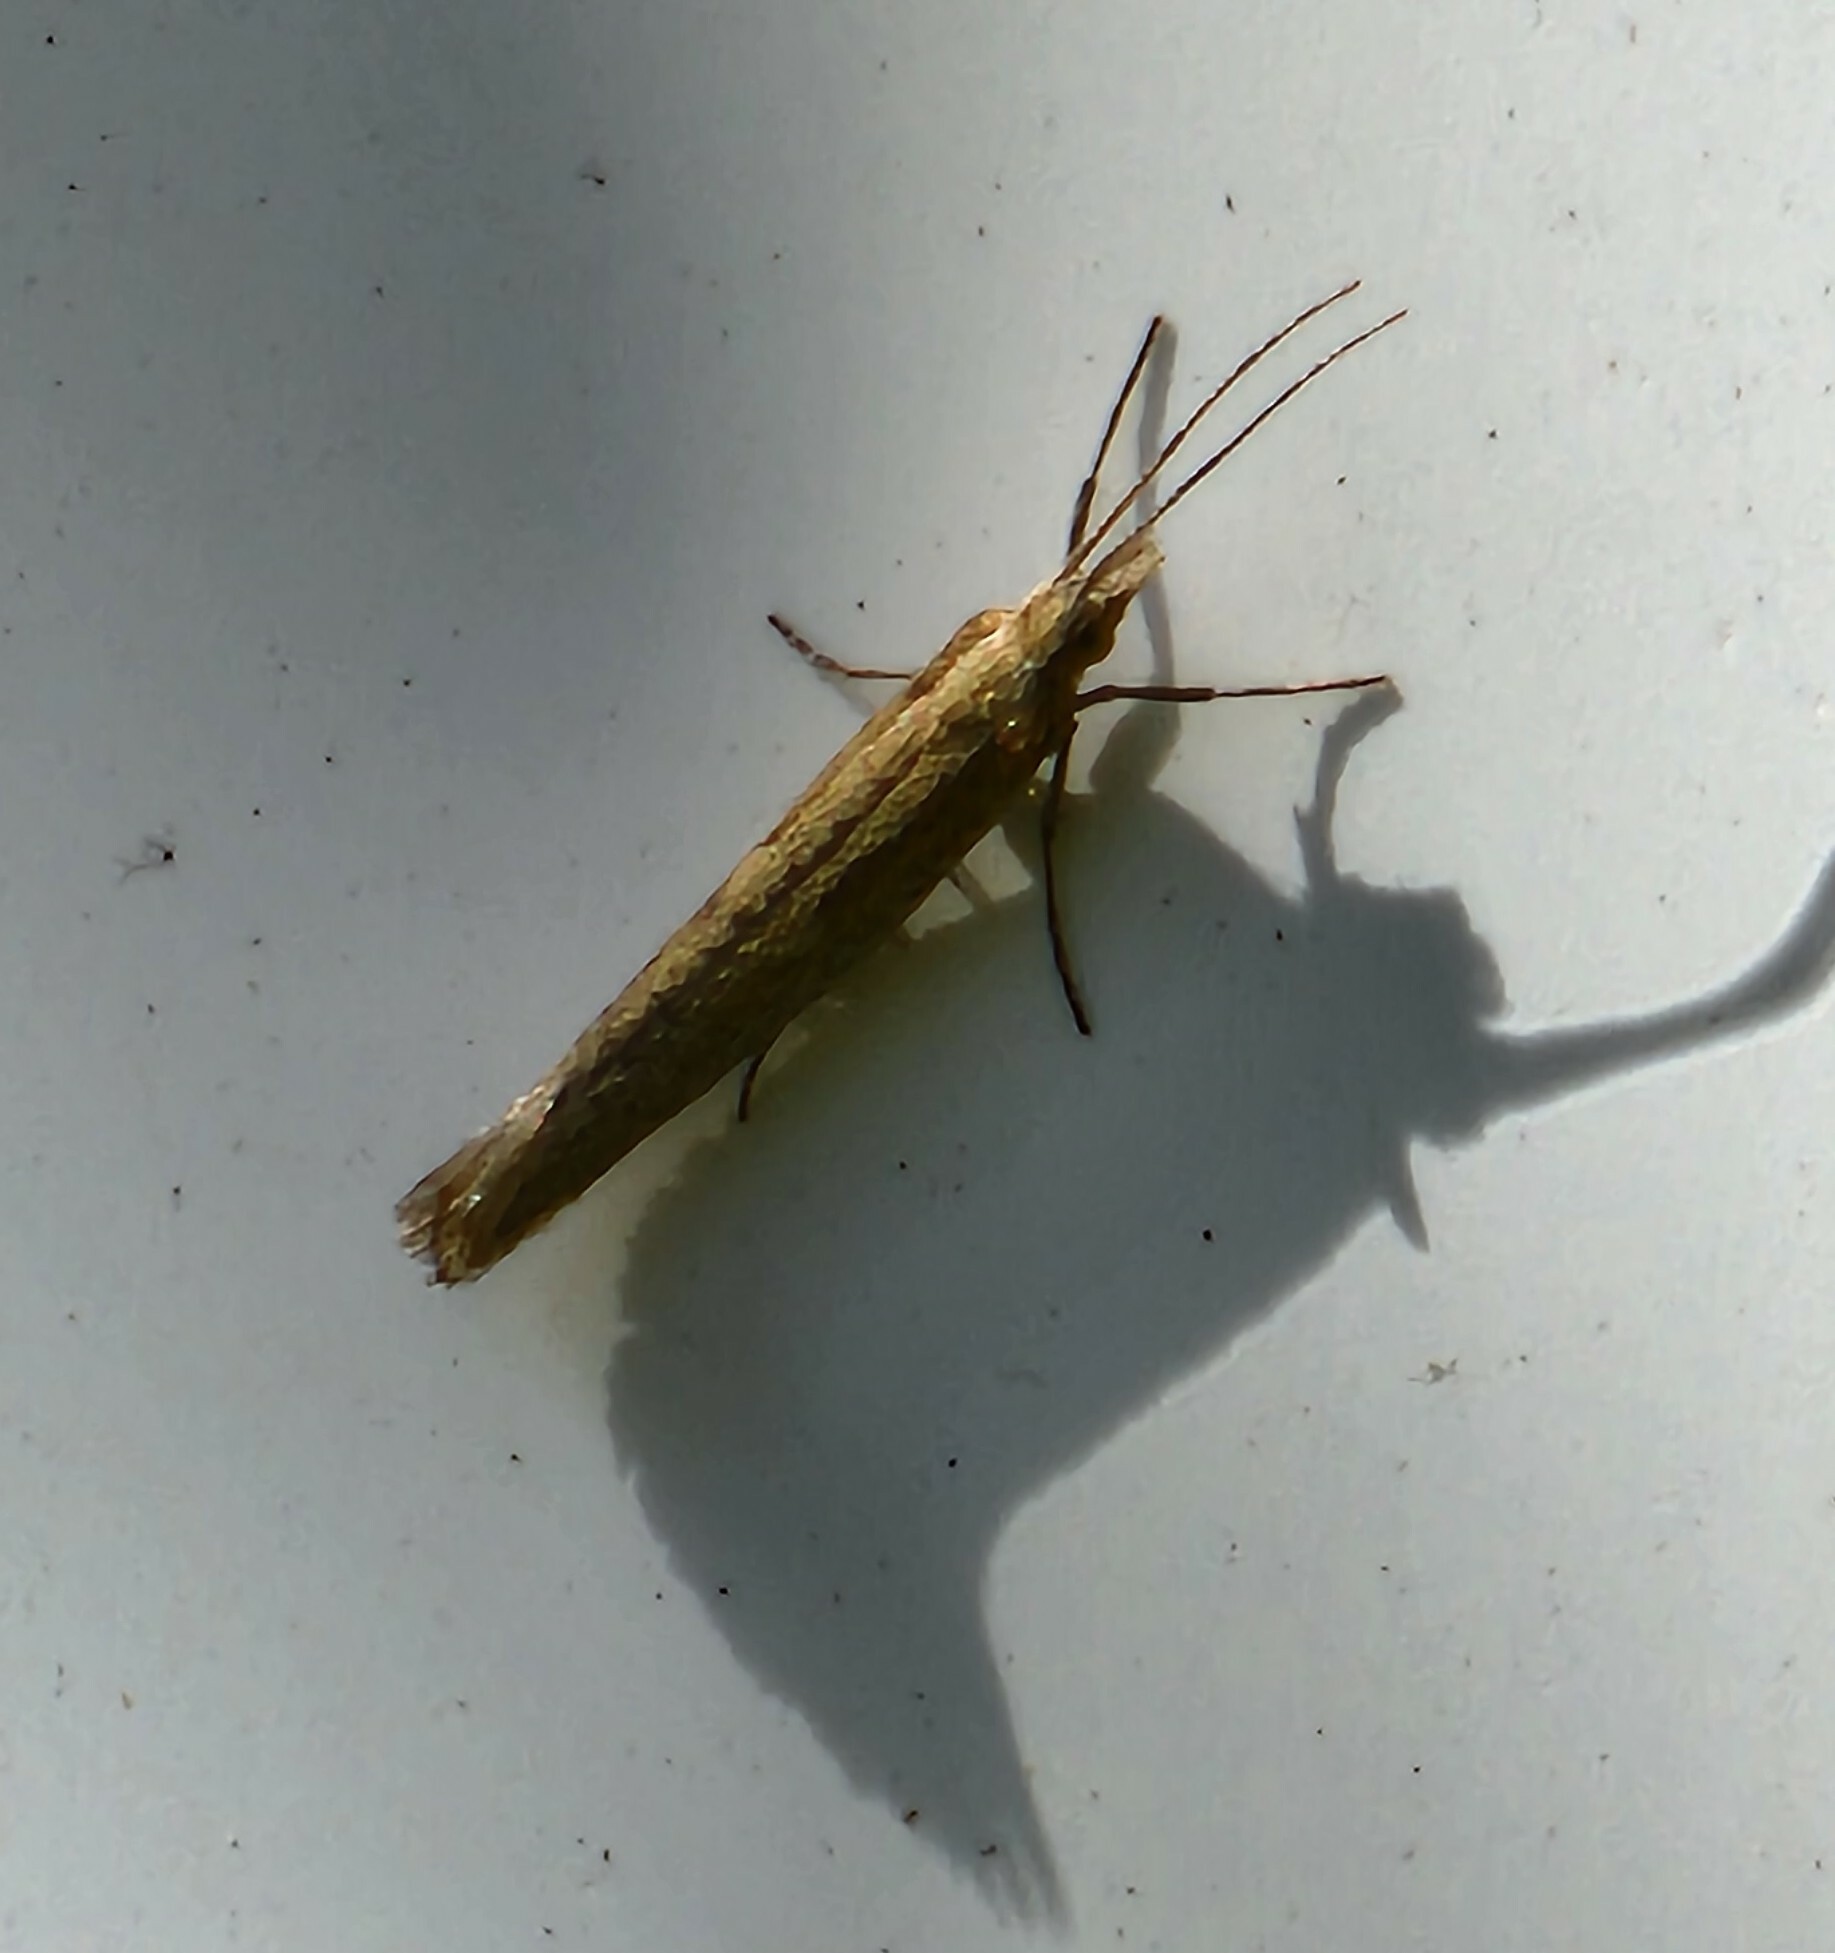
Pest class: diamondback_moth